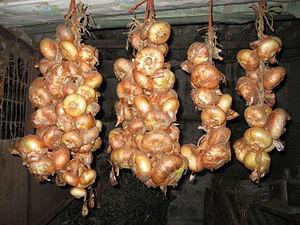
Un légume est la plante ou une partie comestible d'une espèce potagère. Cette définition, reprise par la plupart des dictionnaires de langue française, doit être étendue aux champignons comestibles, dont certains sont cultivés et à certaines algues, dont la consommation est la plus développée en Extrême-Orient. Cette partie peut être une racine, un tubercule, un bulbe, une jeune pousse, une pseudo-tige, un pétiole, un ensemble de feuilles, une fleur, un fruit, ou une graine …